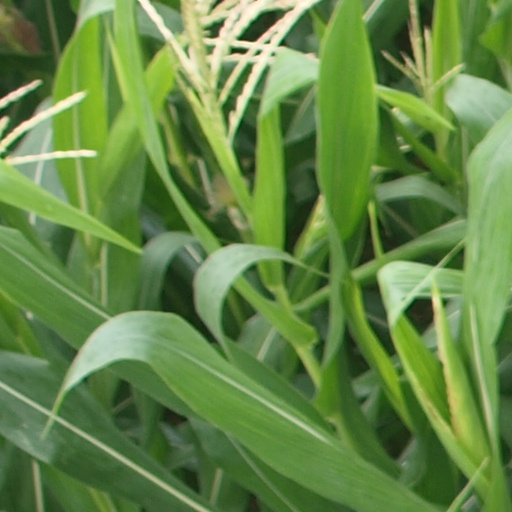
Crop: maize; corn